Vice Versa (Rauw Alejandro album)

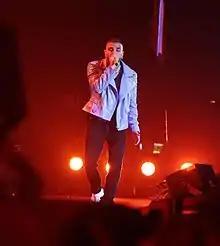
Alejandro performing "La Old Skul" on the Vice Versa Tour.

To further promote "Vice Versa", he embarked on the Rauw Alejandro World Tour and the Vice Versa Tour. The former began on July 15, 2021 at the Enigma Night Club in Raleigh, North Carolina, and concluded on December 18, 2021, at the Fair Expo Center in Miami, with concerts throughout the United States, Mexico, Spain, Puerto Rico, and Dominican Republic. The Vice Versa Tour began on January 15, 2022, at the Crypto.com Arena in Los Angeles, and concluded on June 11, 2022, at the Parc del Fòrum in Barcelona, with 26 shows across the United States, Latin America, and Spain. DVILA, Joonti, and served as supporting acts on the tour. The Vice Versa Tour sold over 327,000 tickets and grossed over $24.5 million.